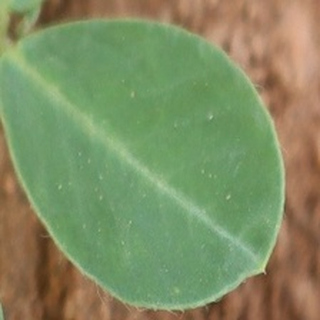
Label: healthy_groundnut